Nancy Drew Mystery Stories

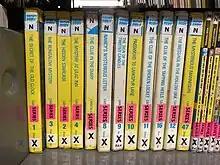
Nancy Drew books on shelf at a public library

In 1979, after a court battle between the Stratemeyer Syndicate and Grosset & Dunlap, the original publishers (in hardback) of the first 56 "Nancy Drew" titles, publication rights to new stories were granted to Simon & Schuster. Titles from #57, "The Triple Hoax" (1979), were thereafter published primarily in paperback.